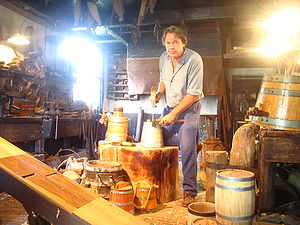
Bødker
Bødkerværksted Zuiderzeemuseum Holland.
En bødker - af nedertysk bodiker, afledt af bodik - er en håndværker, der laver tønder og fade af træstaver. Bødkerfaget var udbredt i kystbyer frem til 1930'erne.